Potez 630

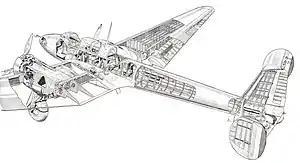
Cutaway of the Potez 630.

On 23 December 1936, the Société nationale des constructions aéronautiques du Nord (SNCAN) was officially formed, grouping together five French aircraft factories; further amalgamations into SNCAN soon took place, including Potez in early 1937. Shortly following its establishment, SNCAN received a provisional order letter for ten experimental aircraft; four of these were derived from the Potez 630, three from the Potez 631 (one being the existing 631-01 prototype), two Potez 633 light bombers and one Potez 637 aerial reconnaissance aircraft. This was promptly confirmed by a contract, under which one Potez 633 was replaced by a single Potez 637 low level ground attack aircraft.